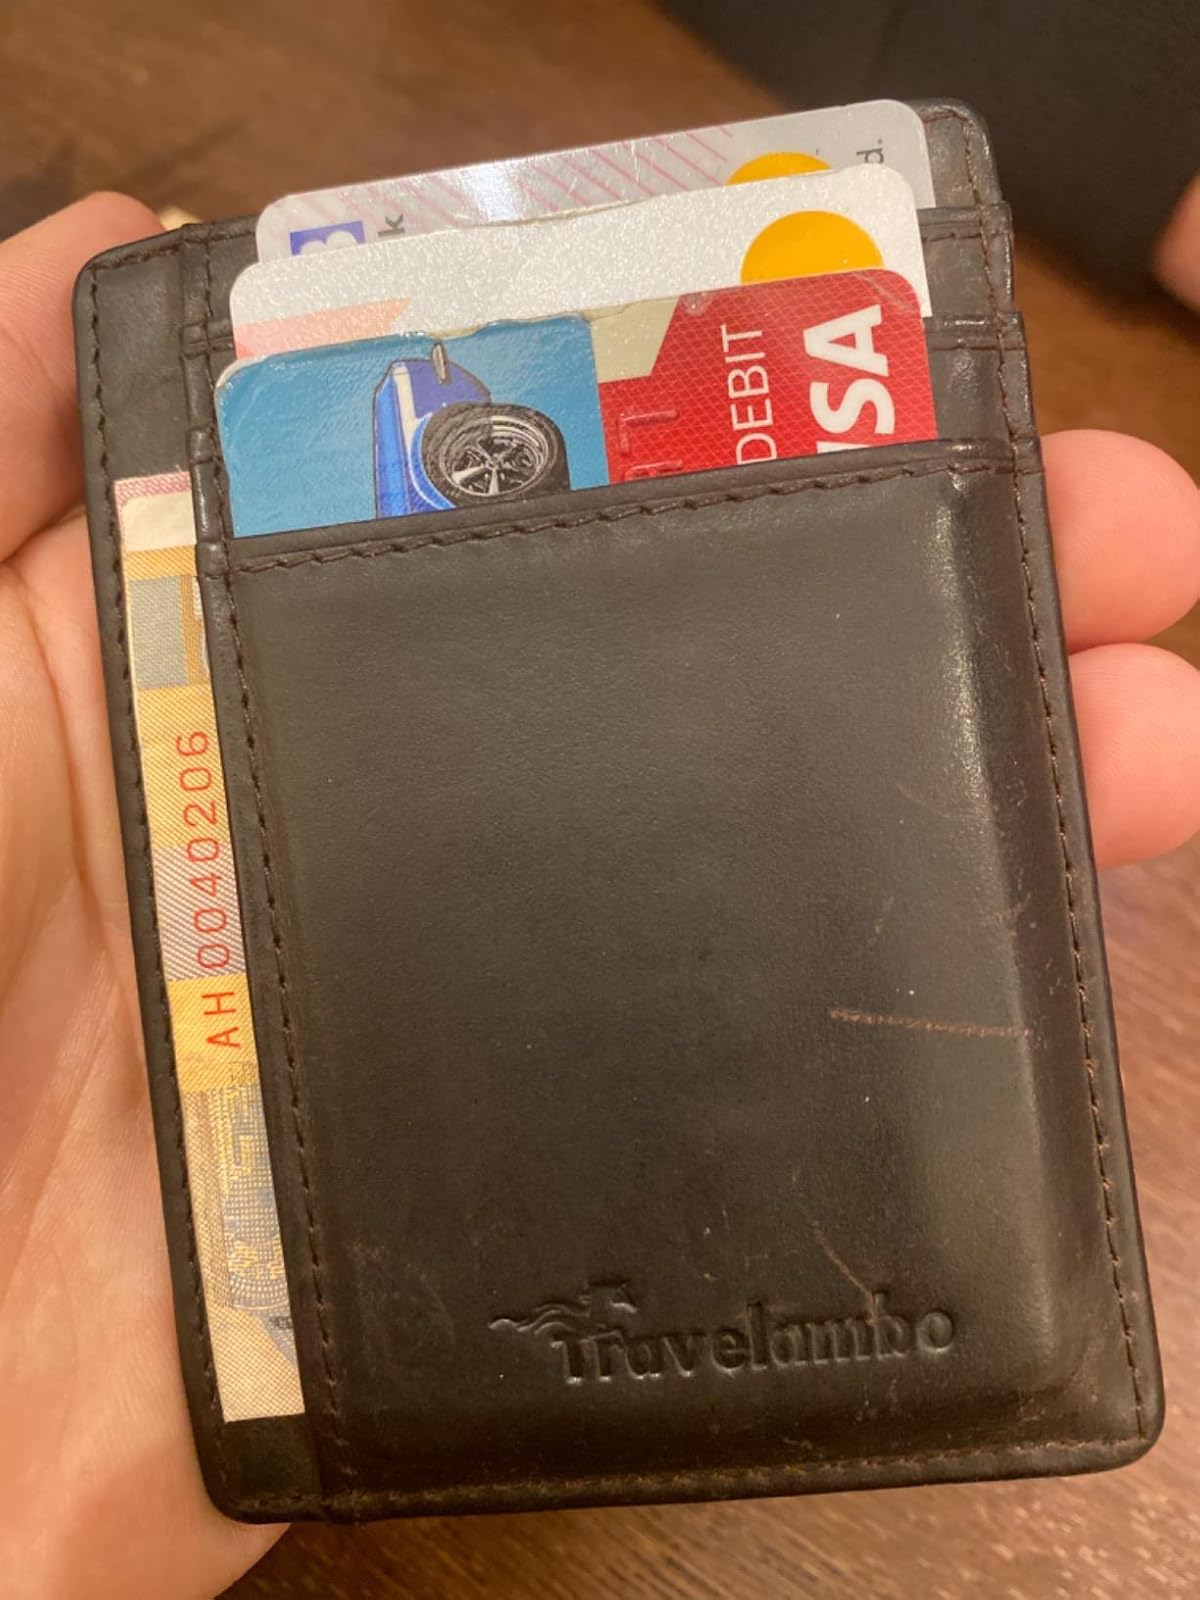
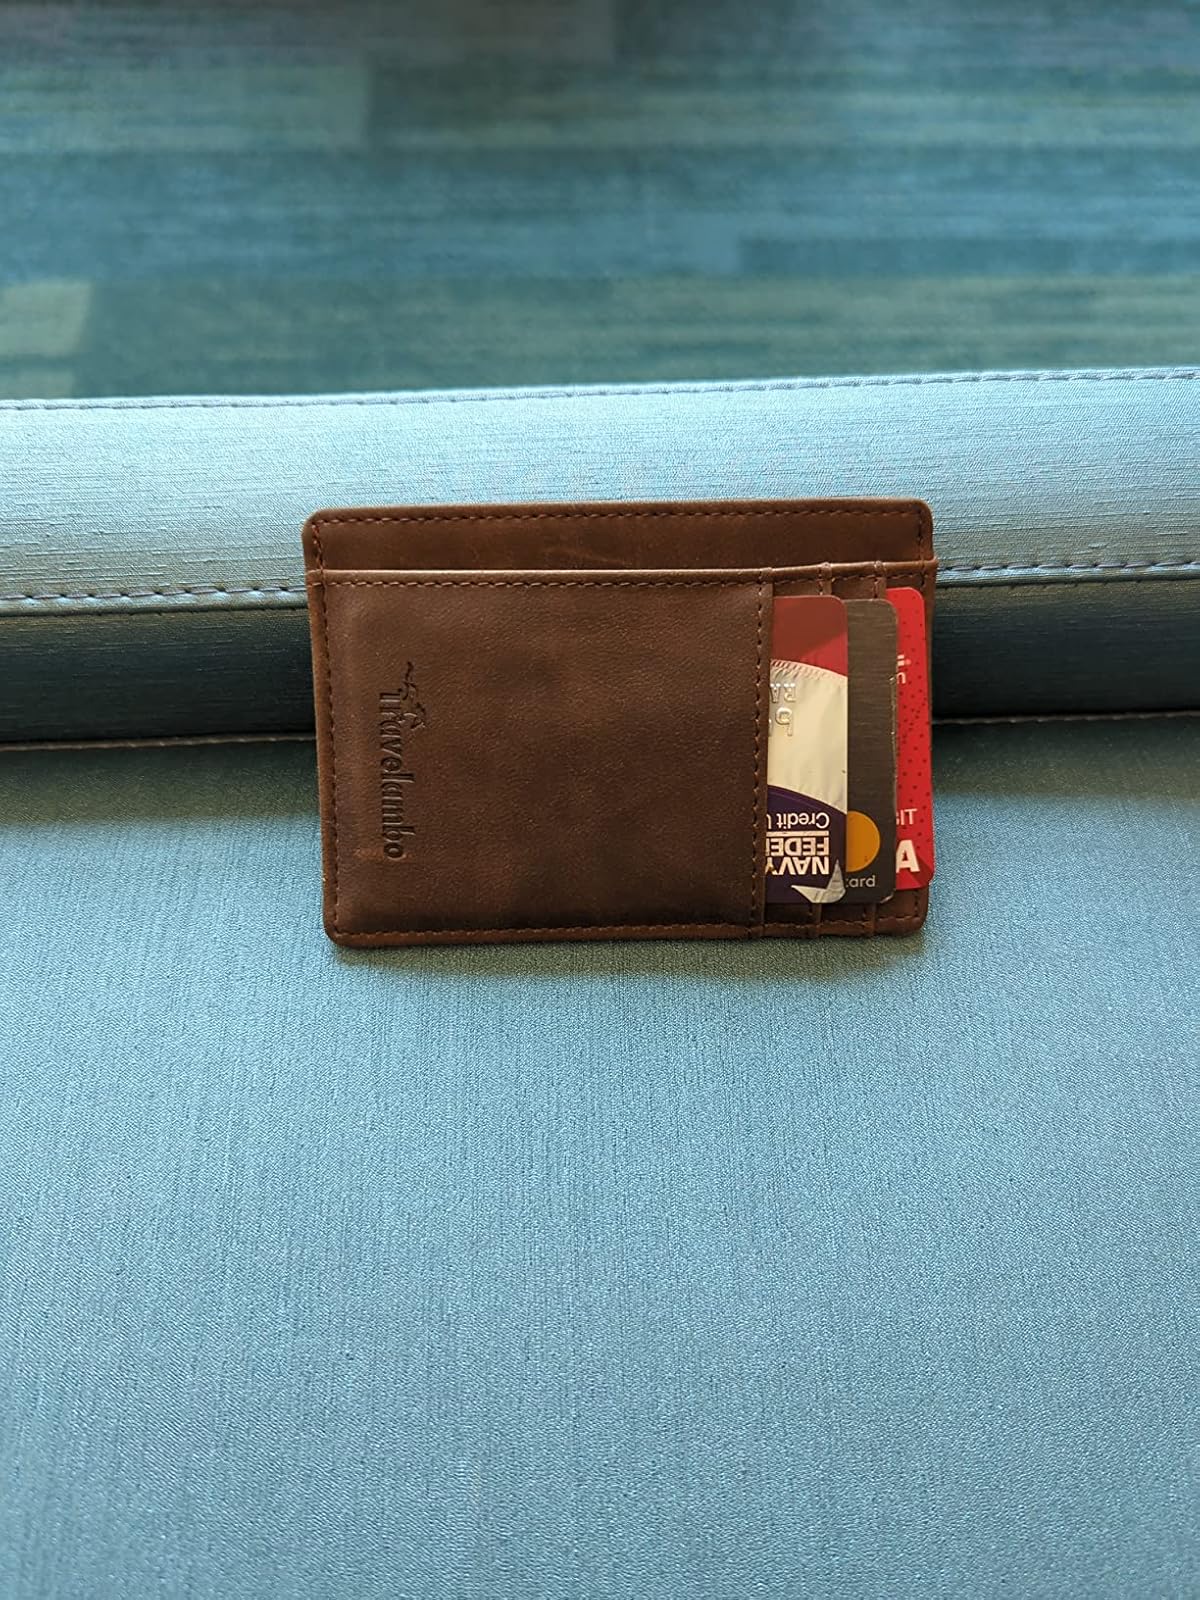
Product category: accessories_wallet
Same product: yes